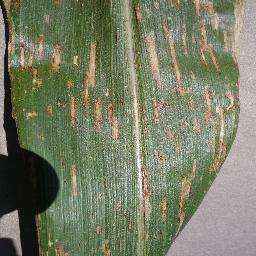
Label: Corn___Cercospora_leaf_spot Gray_leaf_spot